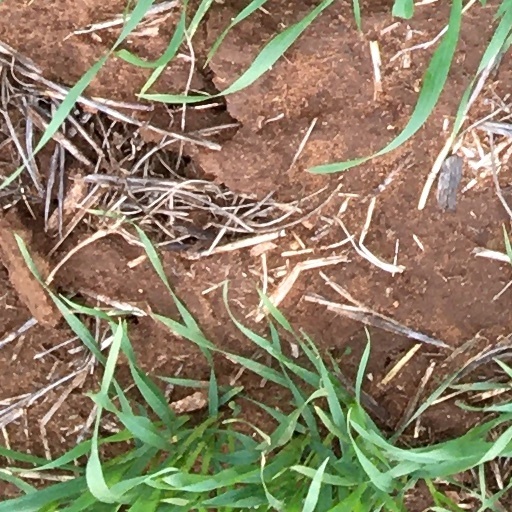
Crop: wheat